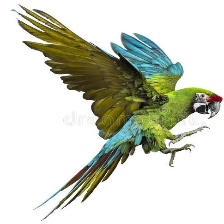
Species: MILITARY MACAW
Scientific name: ARA MILITARIS
ImageNet parent category: macaw